Holy Spirit Hospital (Berlin)

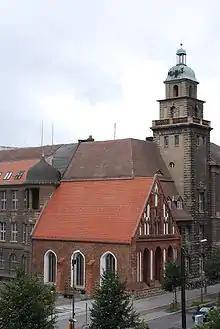

The Holy Spirit Hospital (Berlin) (Heilig-Geist-Spital in German) was one of the earliest hospitals in Berlin, established in 1250. It was located on the western side of Spandauer Straße.